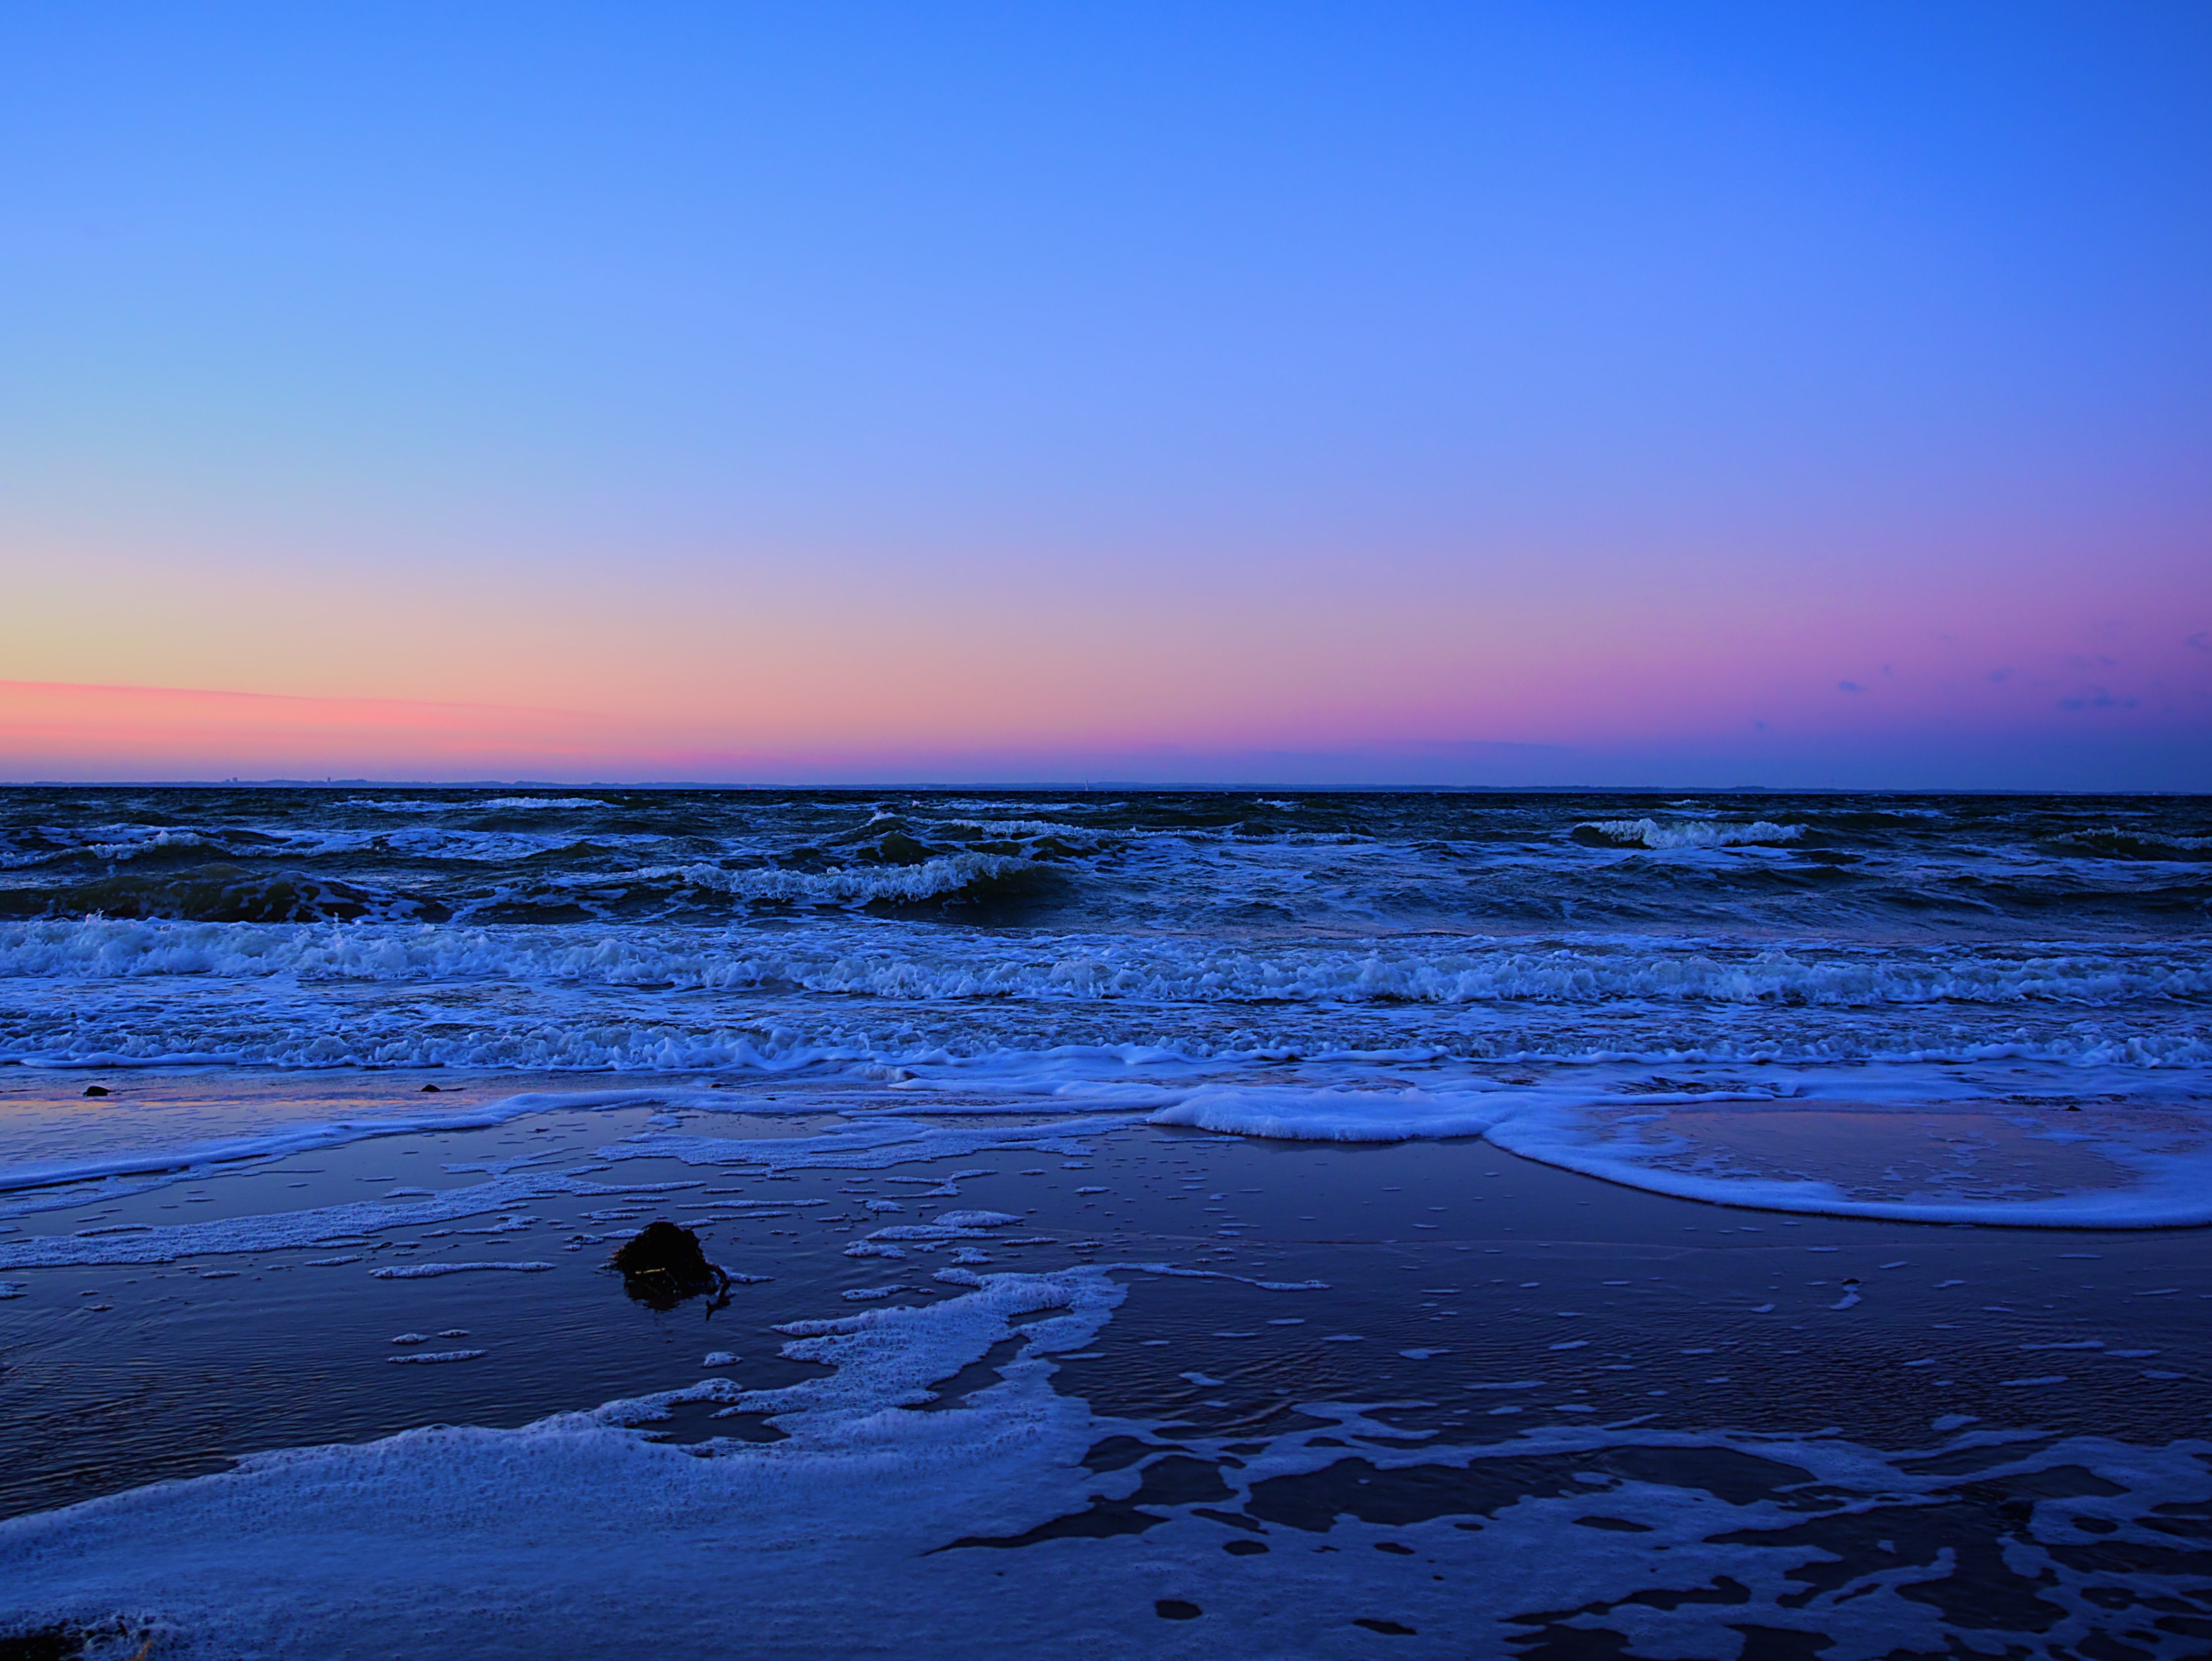
beach, sea, coast, sand, ocean, horizon, cold, sky, sunrise, sunset, sunlight, morning, shore, wave, lake, dawn, dusk, evening, reflection, holiday, body of water, blow, cape, baltic sea, uncomfortable, wind wave, gro schwansee